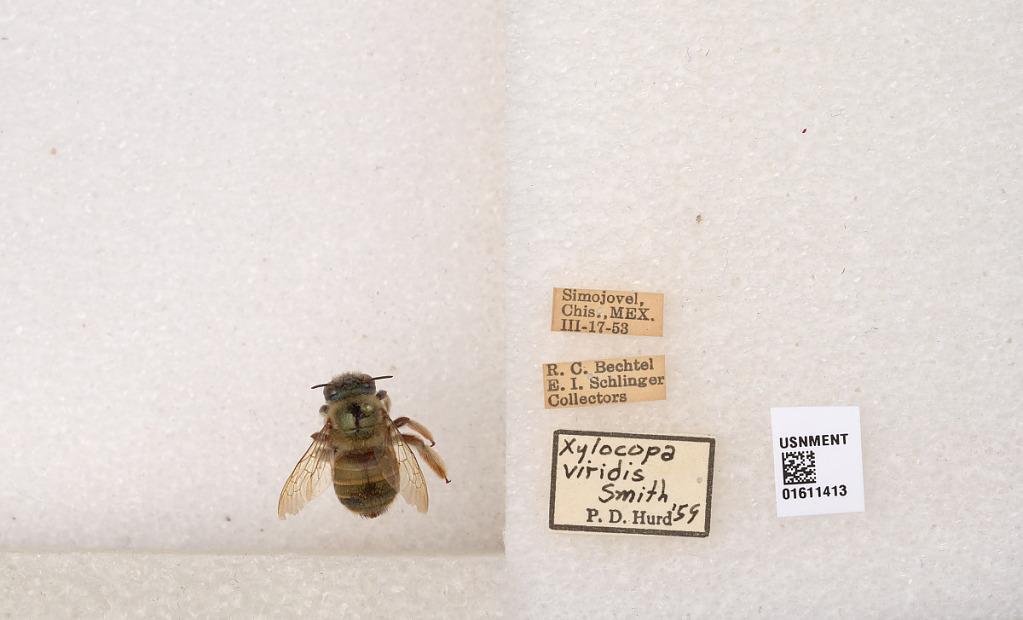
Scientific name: Xylocopa (Schonnherria) viridis Smith
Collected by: R. Bechtel & E. Schlinger
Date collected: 1953-3-17
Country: Mexico
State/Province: Chiapas
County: Simojovel
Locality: Simojovel
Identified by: Hurd, P. D.